Pirate radio in the United Kingdom

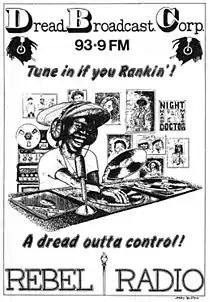
Dread Broadcasting Corporation, groundbreaking black pirate radio station

Entering the 1980s, transmitters capable of FM broadcasting were beginning to be picked up reasonably cheaply, with the ability to transmit over a forty-mile radius from a 15-storey tower. Engineers such as Pyers Easton would build them for stations such as London Greek Radio and Kiss FM.